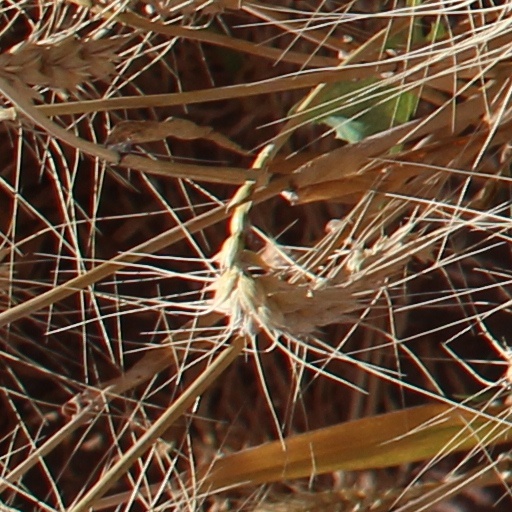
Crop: wheat